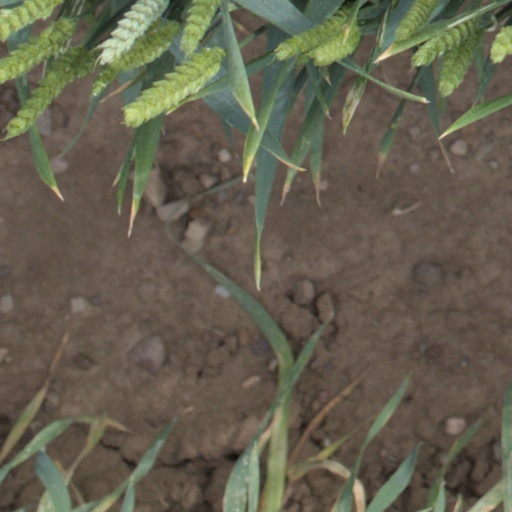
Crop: wheat